Evelyn Brent

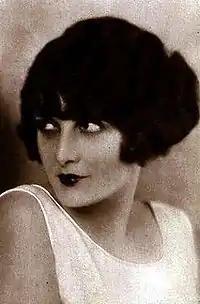
Mid-1920s promotional image issued by Film Booking Offices, later acquired by RKO

Paramount launched her tenure at the company with the lead in the popular shopgirl comedy "Love 'Em and Leave 'Em", where her screen impact overshadowed by the appearance of Louise Brooks as Brent's younger sister.